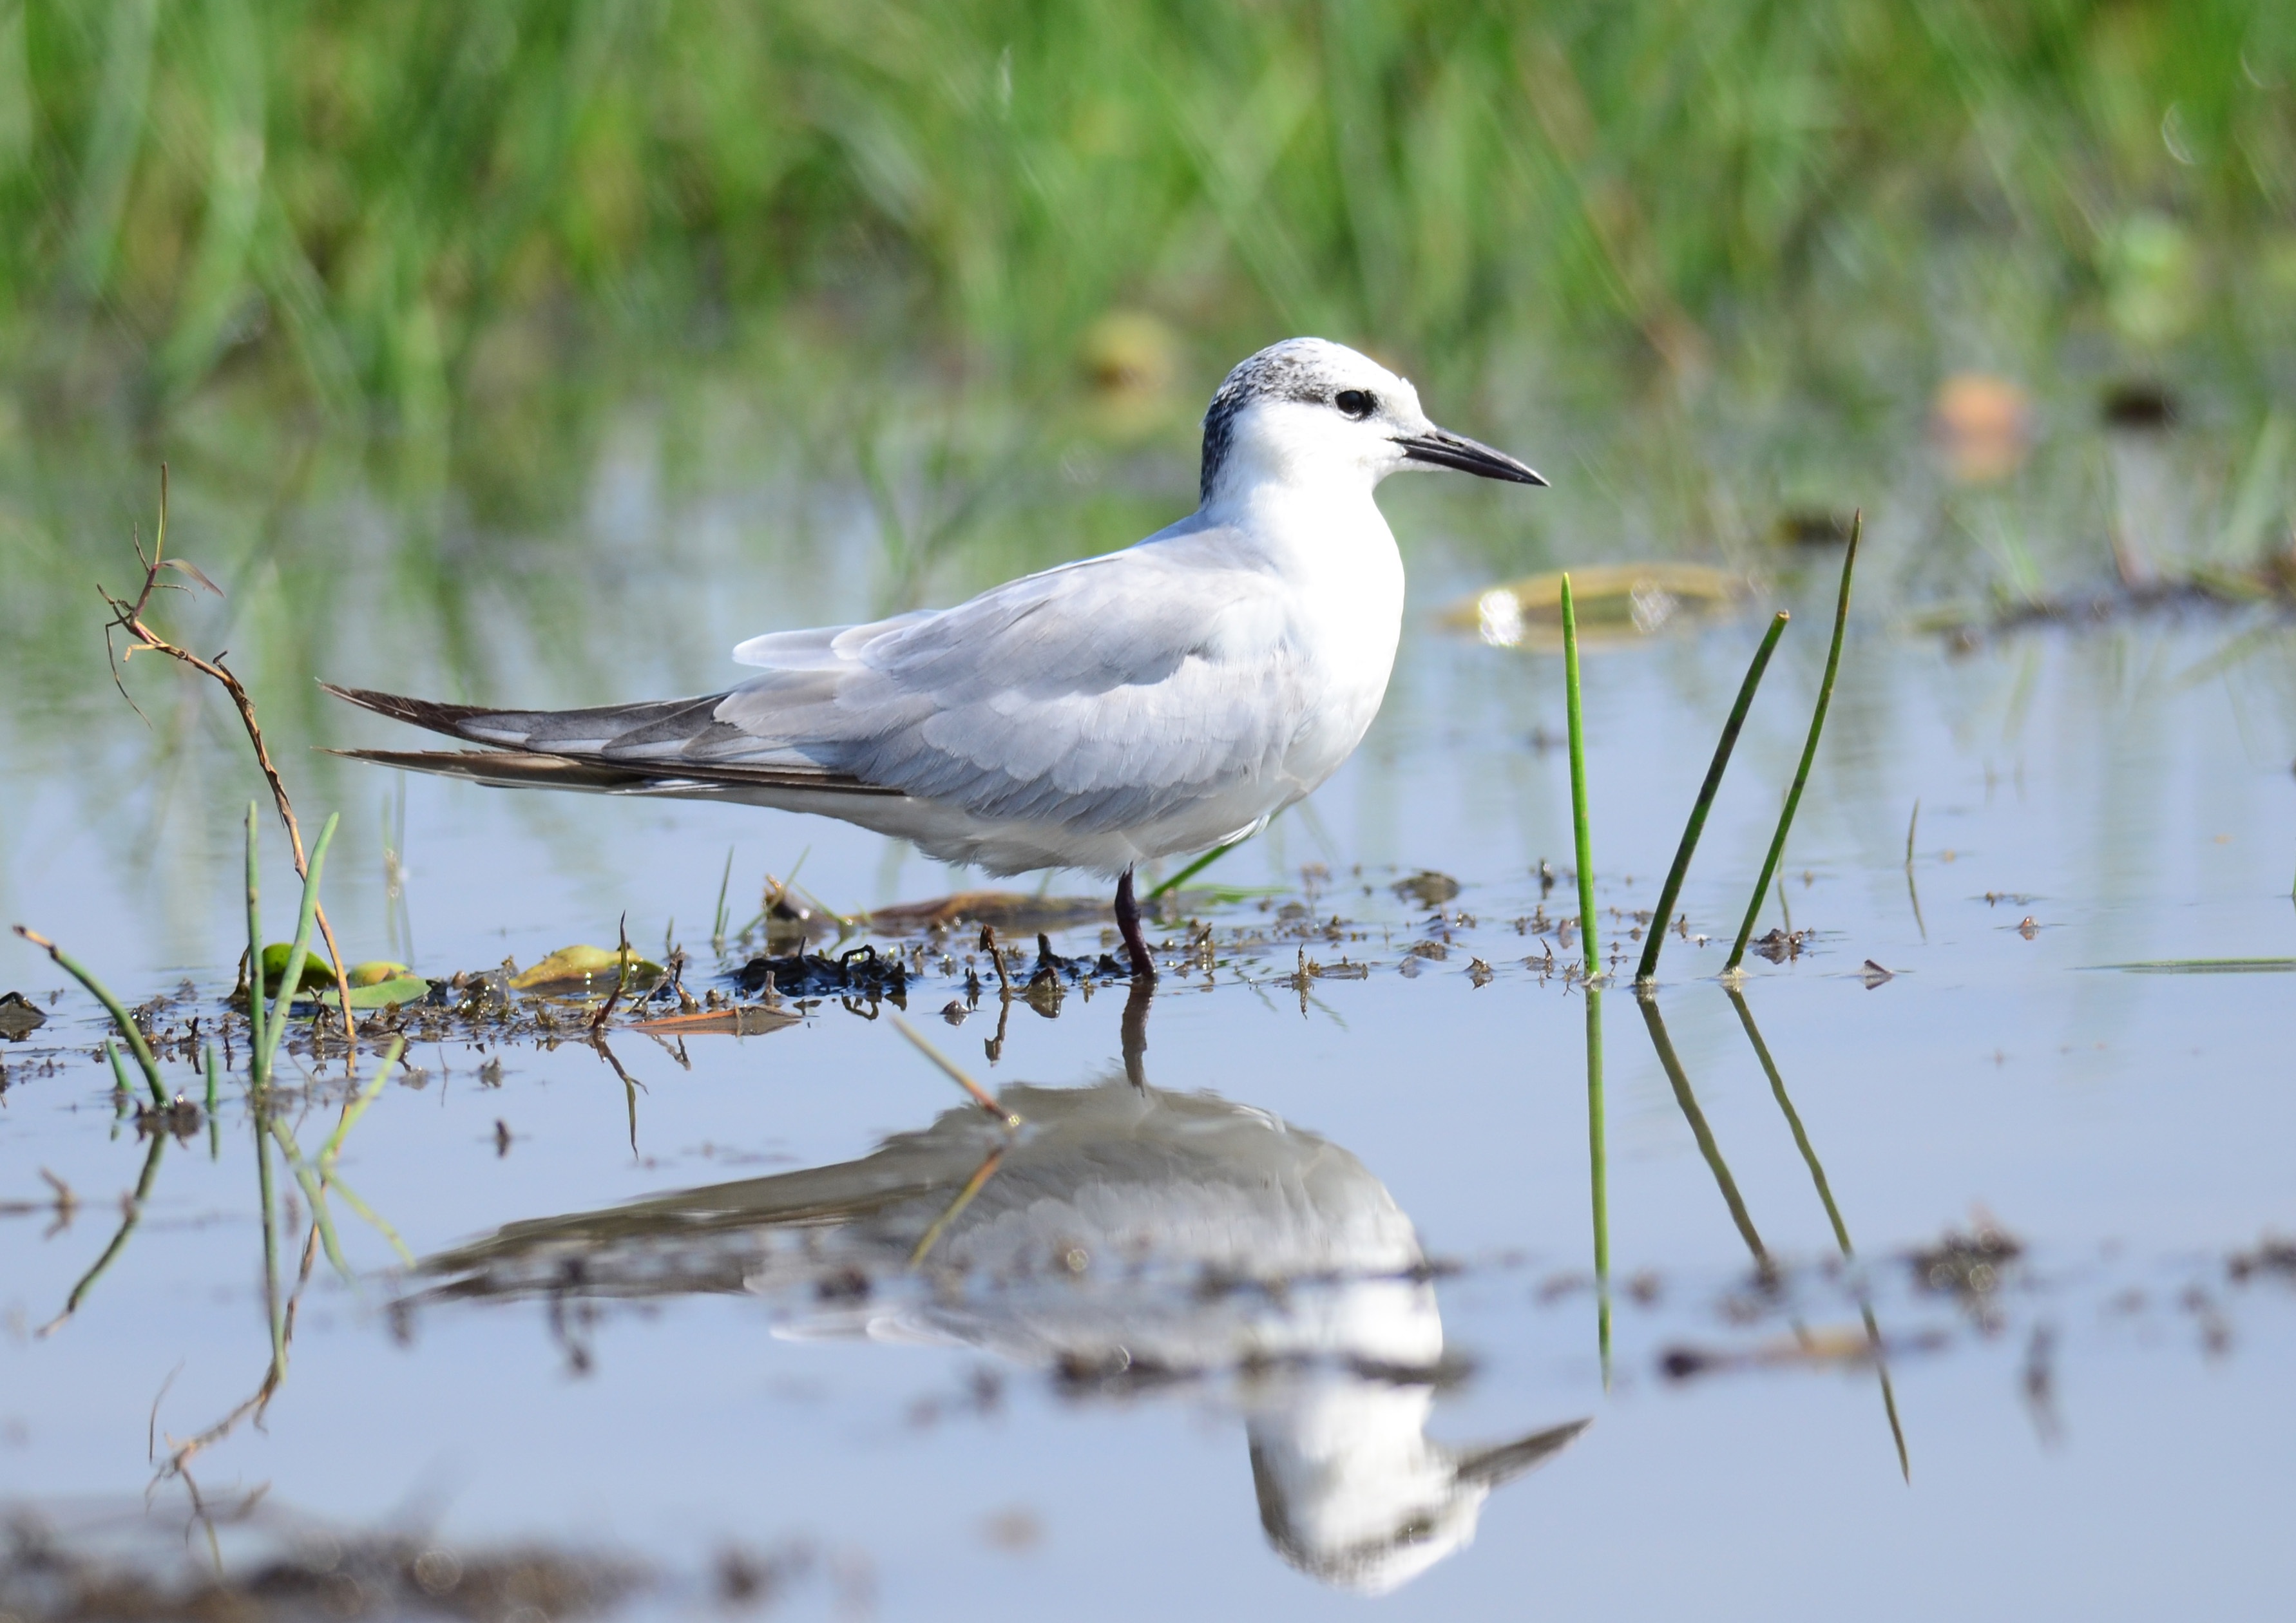
nature, marsh, bird, wildlife, beak, fauna, wetland, vertebrate, birdwatching, heron, tern, shorebird, migratory, charadriiformes, whiskered